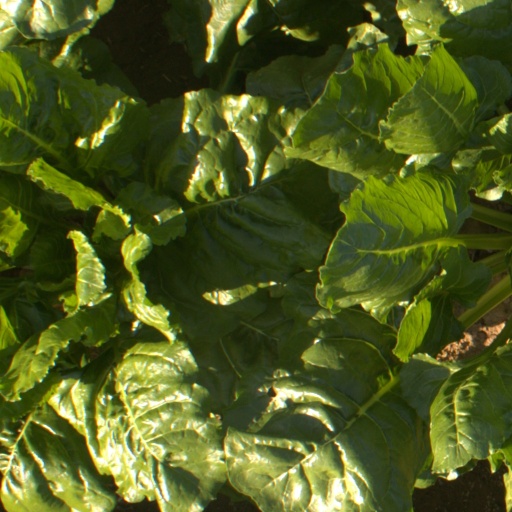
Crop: sugar beet